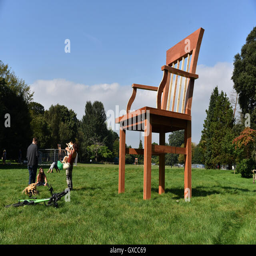
city of the unexpected .